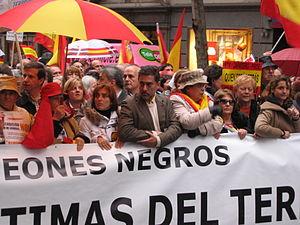
Luis Manuel del Pino González est un journaliste et essayiste espagnol.